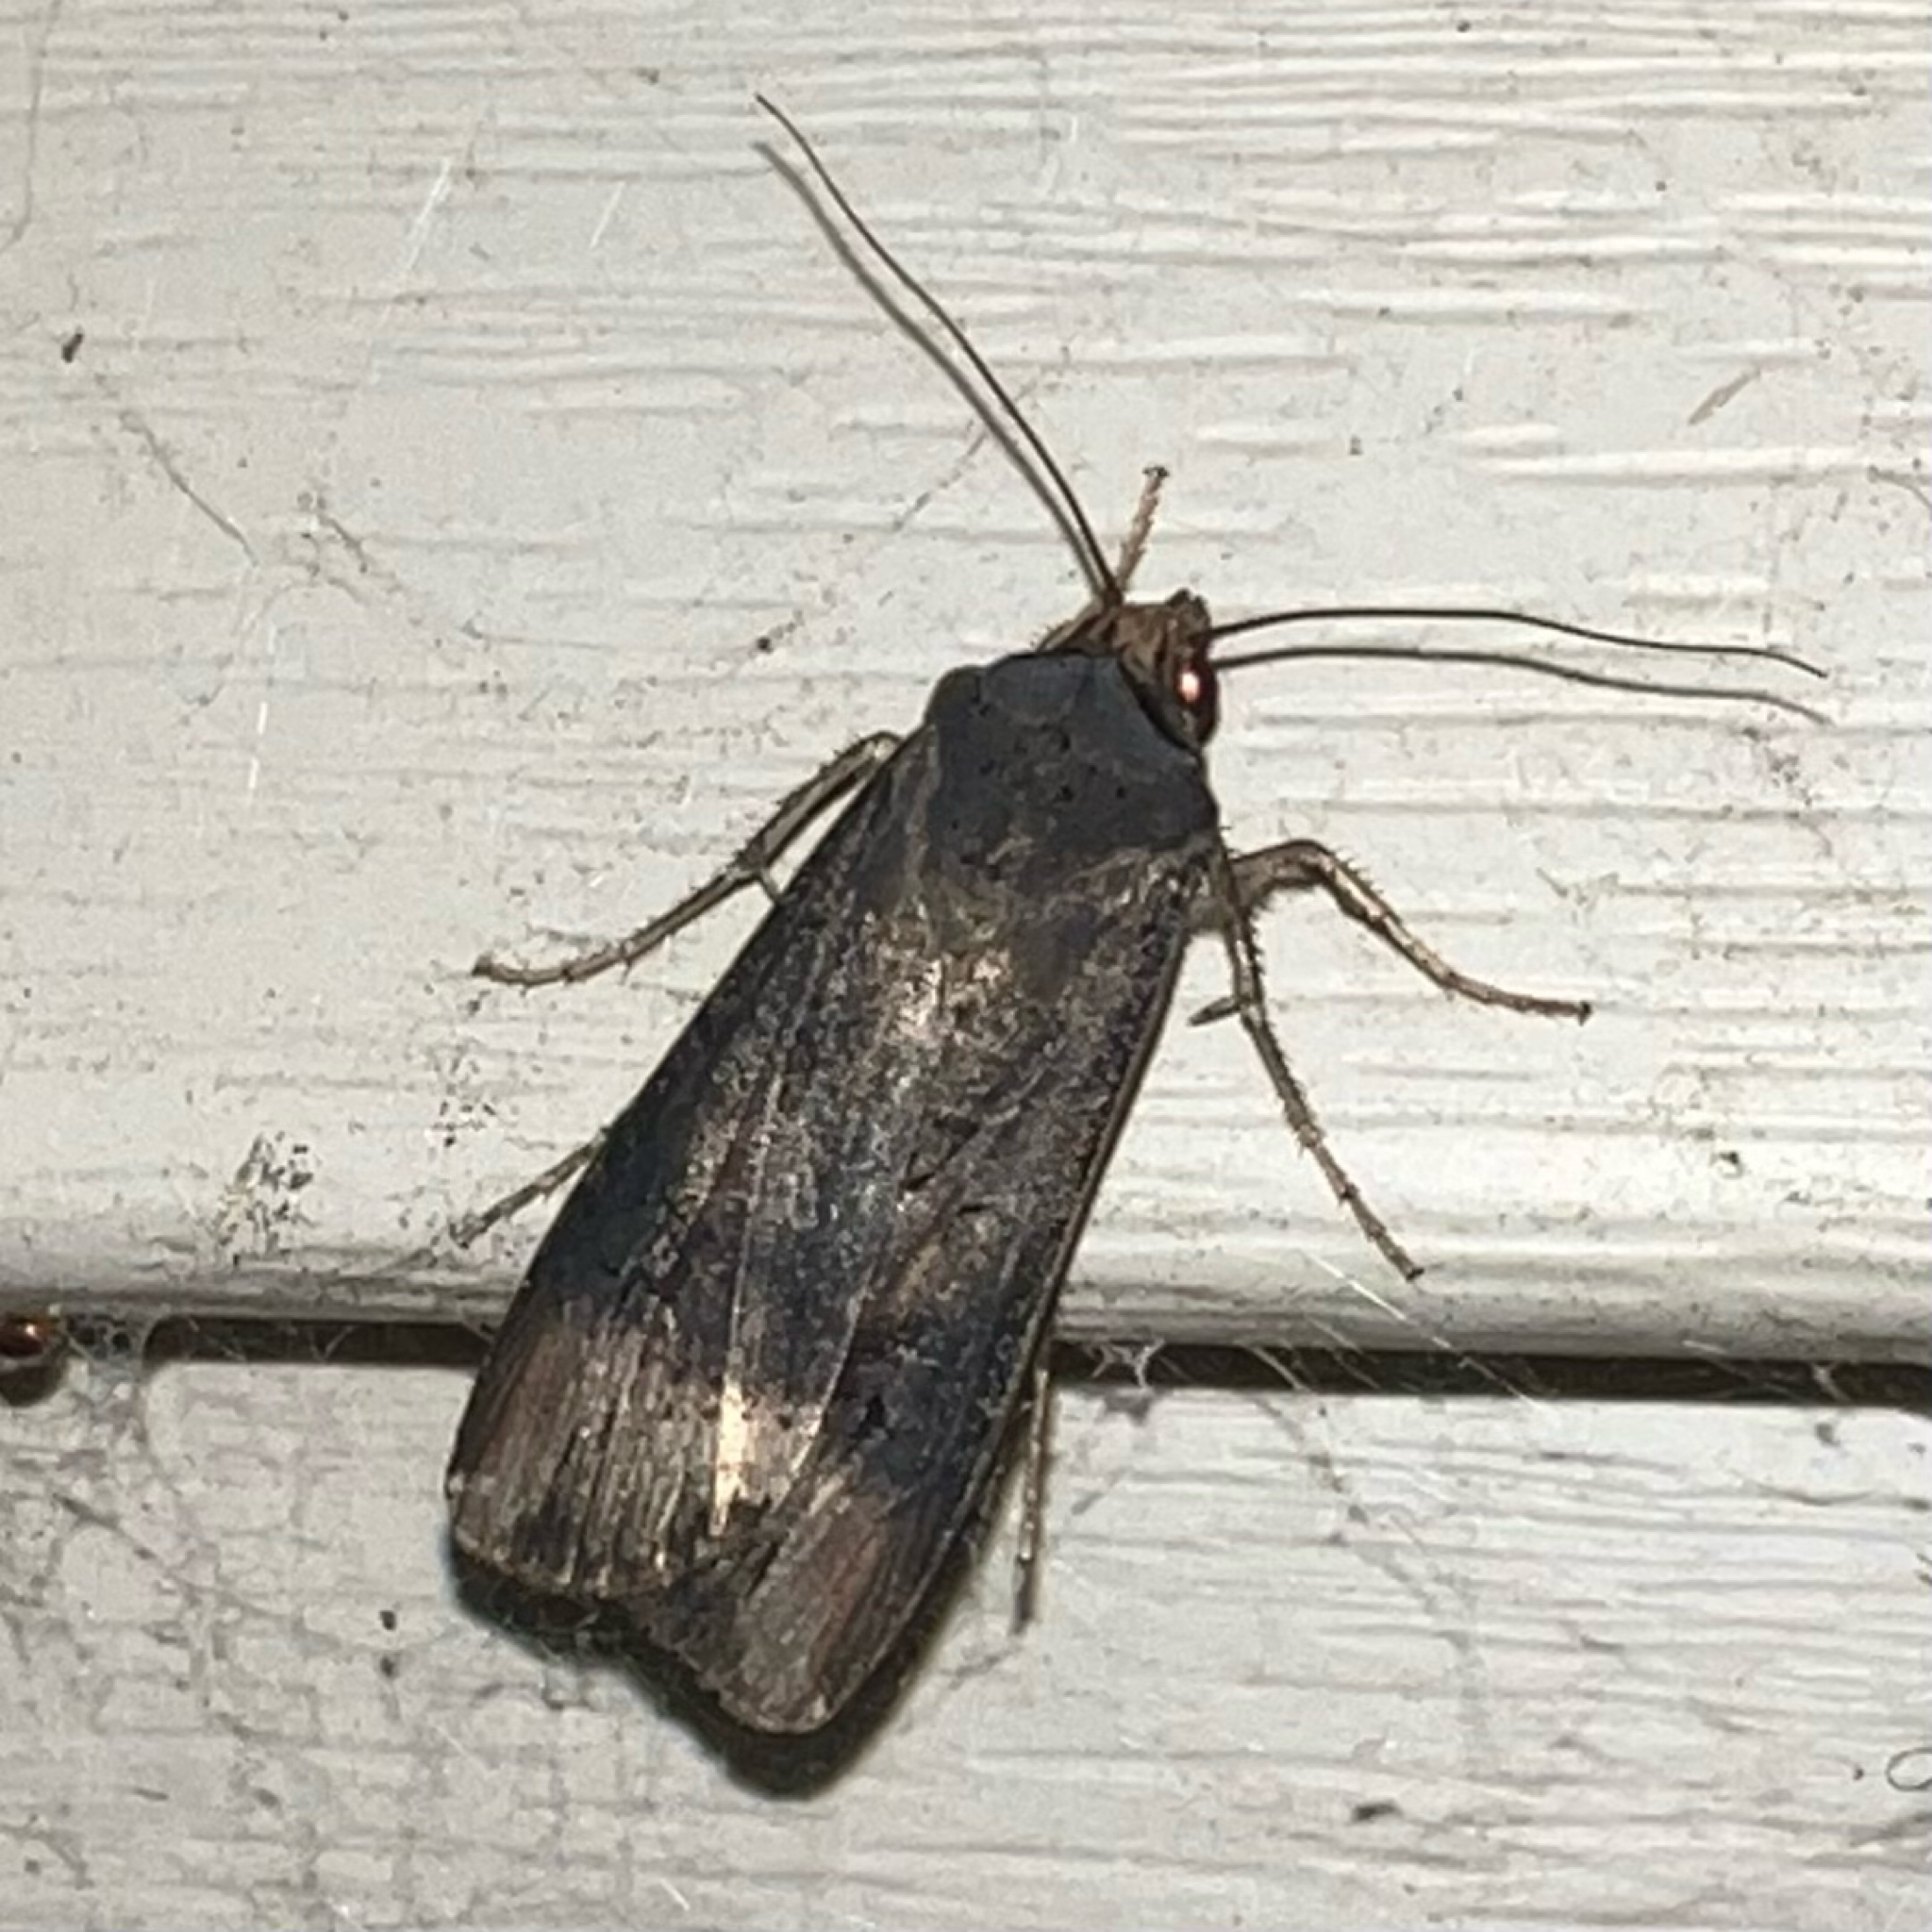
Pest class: cutworms